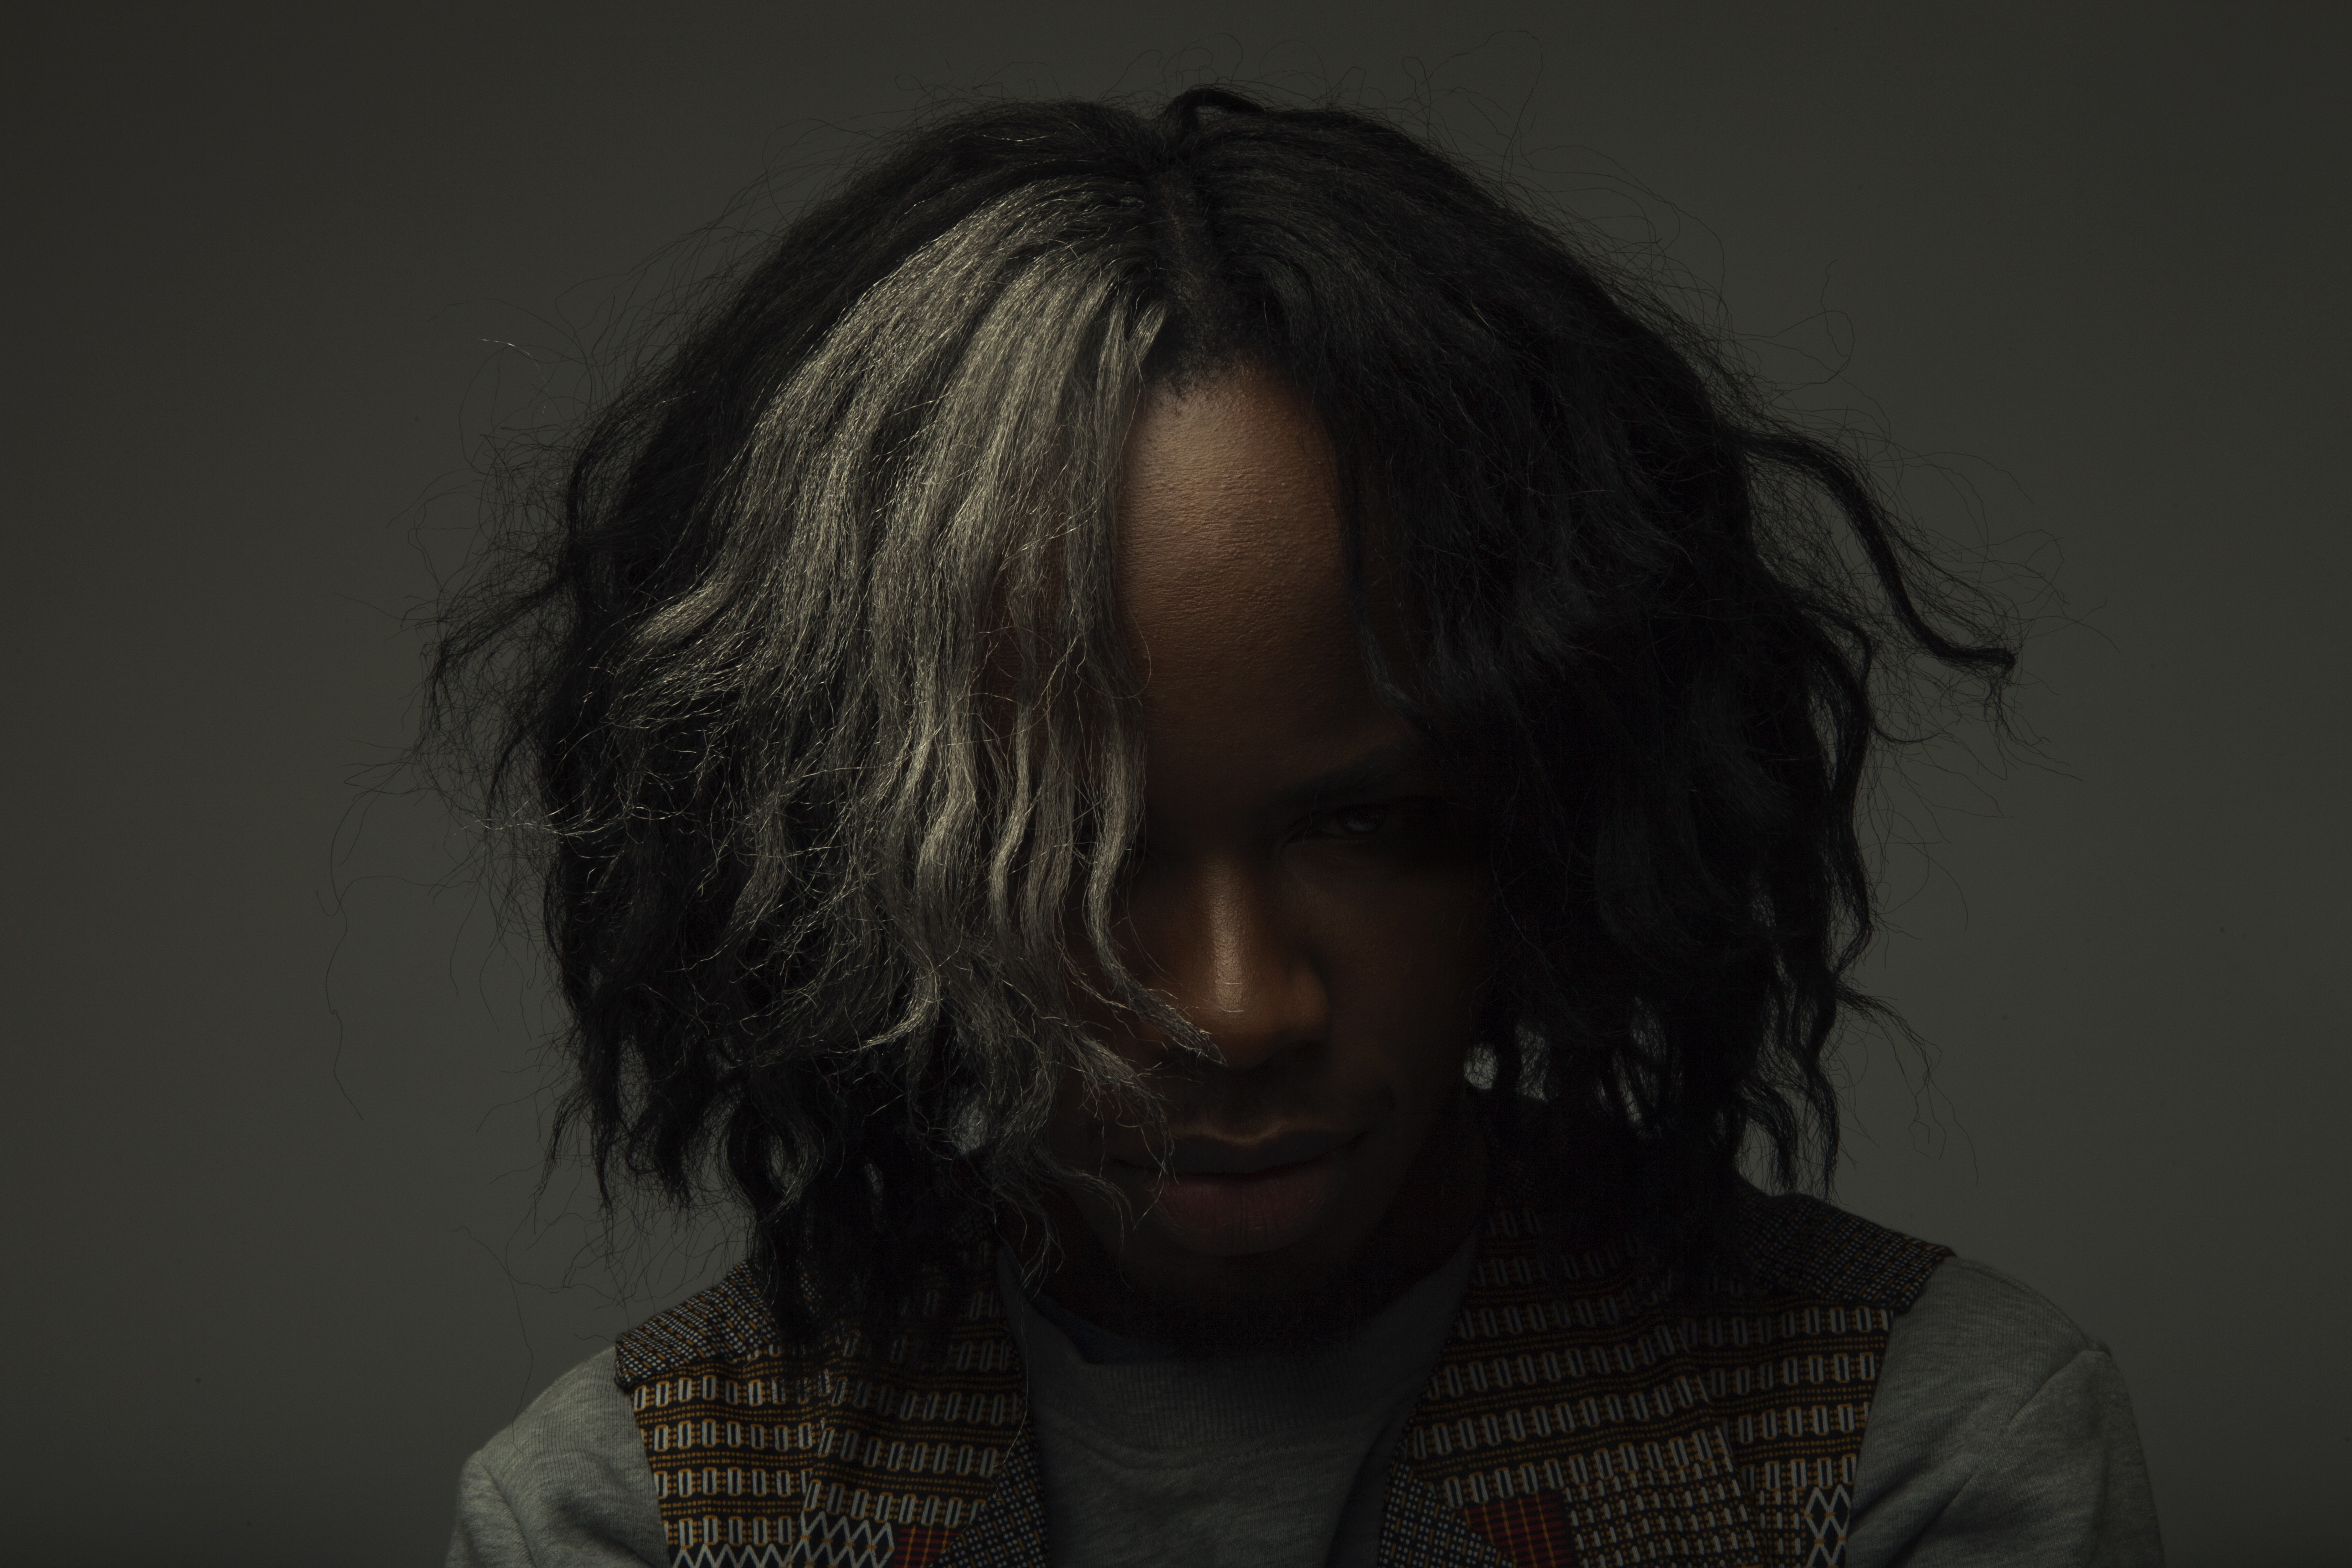
person, girl, woman, hair, photography, portrait, model, darkness, black, hairstyle, close up, face, eye, head, beauty, organ, emotion, photo shoot, brown hair, sense, portrait photography